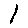
Label: 1